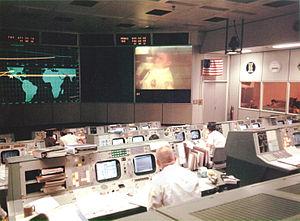
Apollo 13 est la troisième mission du programme spatial américain Apollo ayant pour objet de conduire un équipage jusque sur la Lune. Les astronautes Jim Lovell et Fred Haise devaient se poser près de la formation géologique Fra Mauro, site d'un des impacts d'astéroïde les plus importants à la surface de la Lune, tandis que Ken Mattingly devait rester en orbite. Mais la NASA pensait que ce dernier risquait d'attraper la rougeole du fait de la maladie d'un autre astronaute, et Jack Swigert fut envoyé à sa place. De plus, un accident grave, qui aurait pu être fatal pour l'équipage, se produisit durant le transit entre la Terre et la Lune et imposa l'abandon de la mission et le retour vers la Terre.
Apollo 13 est un film catastrophe américain réalisé par Ron Howard, sorti en 1995. Il s'agit d'une adaptation du livre Lost Moon: The Perilous Voyage of Apollo 13, écrit par James « Jim » Lovell, qui fut le commandant de la mission spatiale Apollo 13, et Jeffrey Kluger.